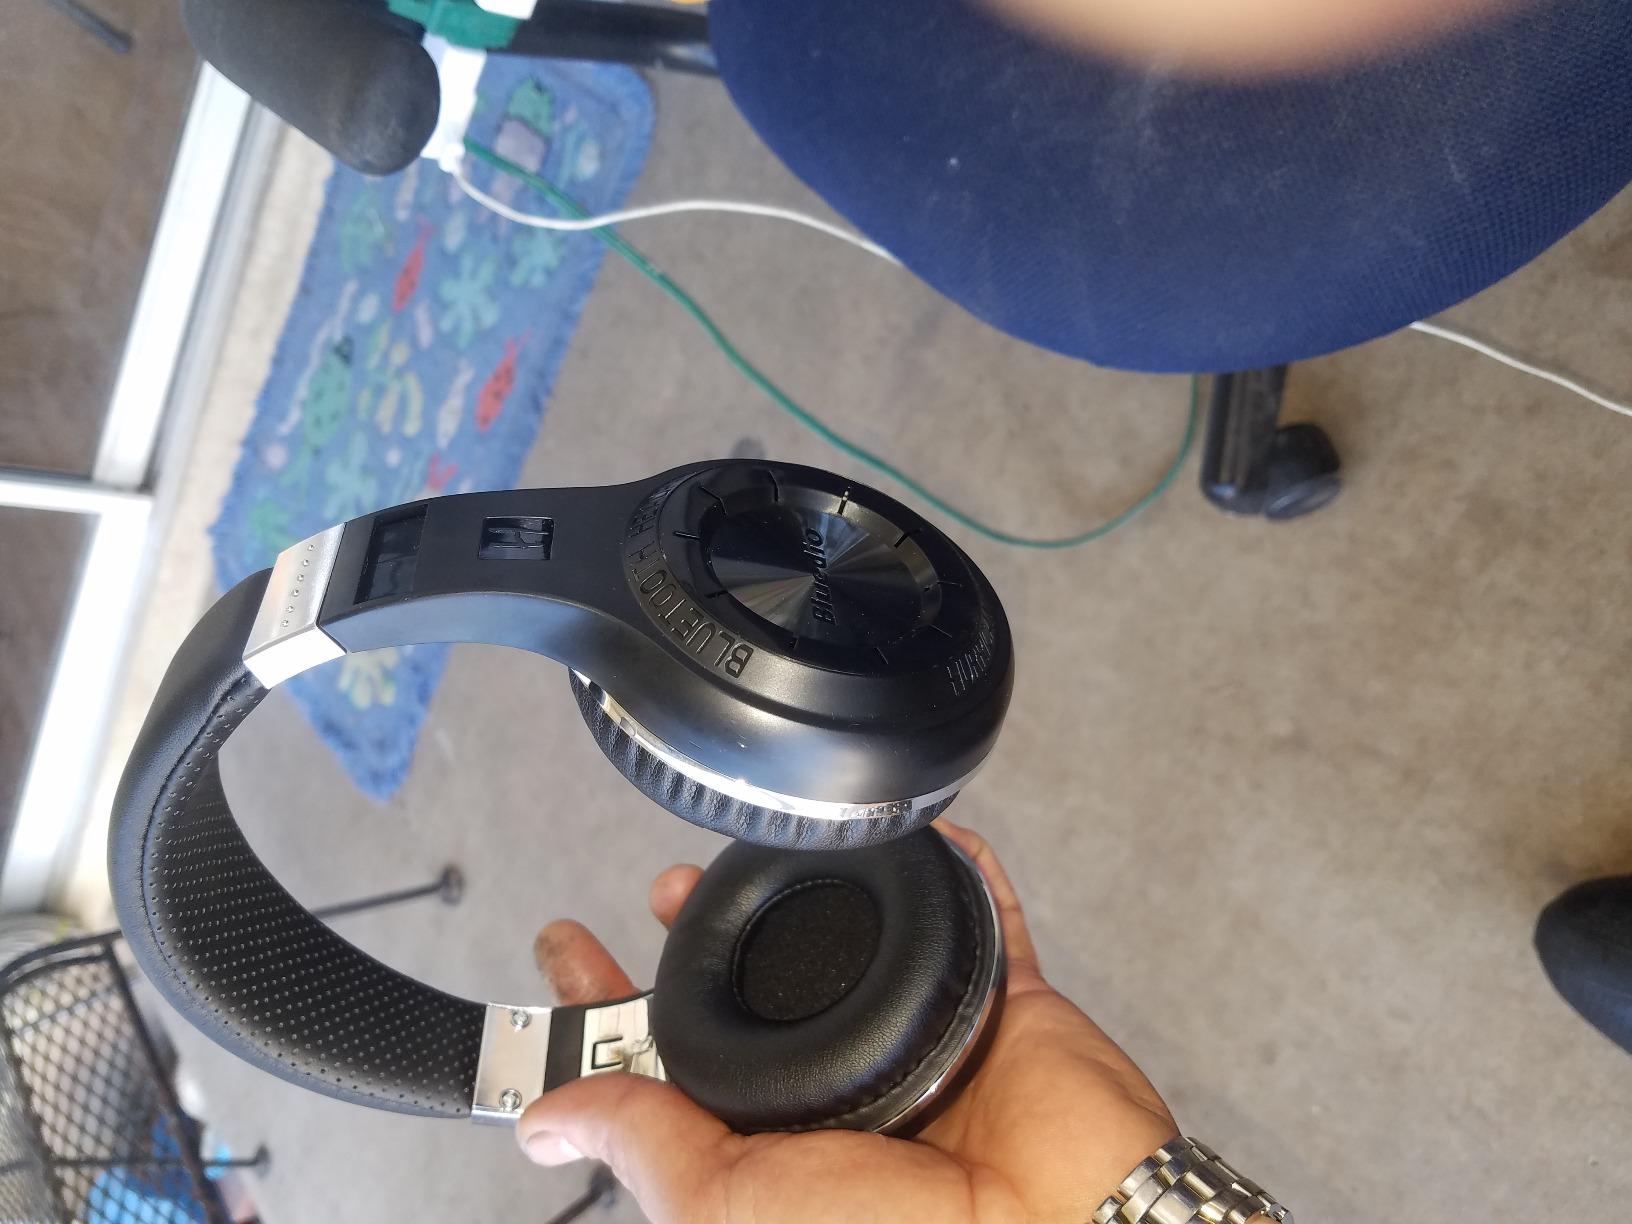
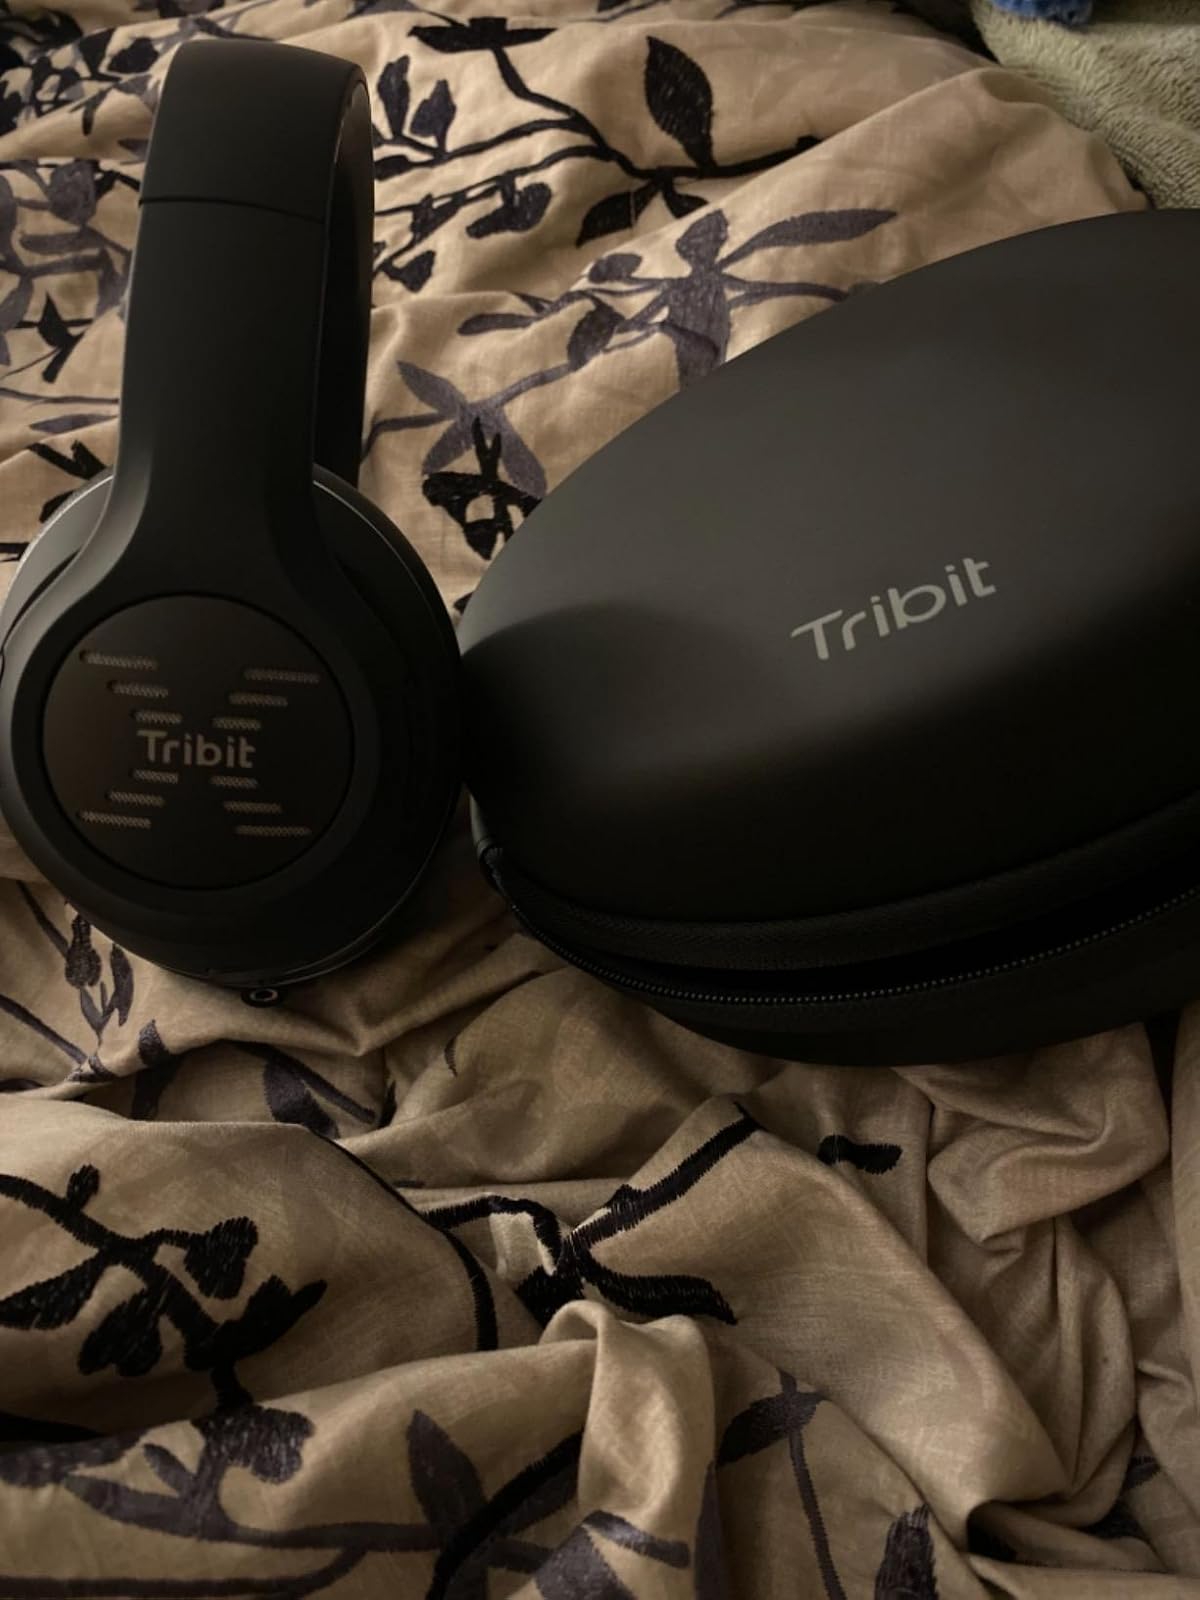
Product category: headphones
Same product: no